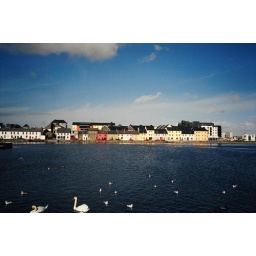
The clouds slowly drift in th distance across Galway Bay on the west coast of Ireland...